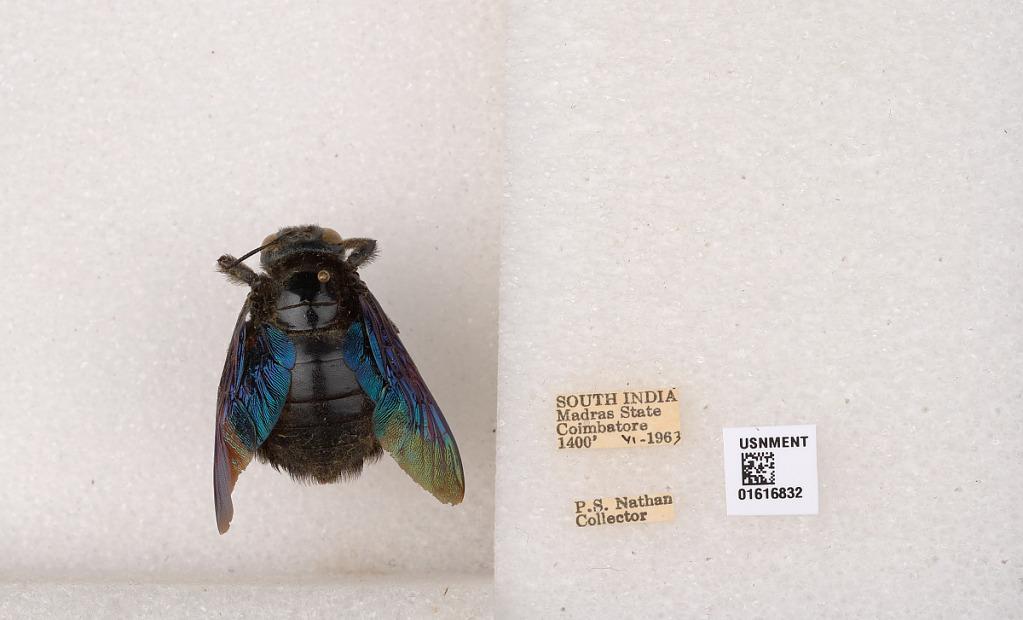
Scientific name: Xylocopa (Mesotrichia) tenuiscapa Westwood
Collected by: P. Nathan
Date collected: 1963-6-1
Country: India
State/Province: Tamil Nadu
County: Coimbatore
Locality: Coimbatore